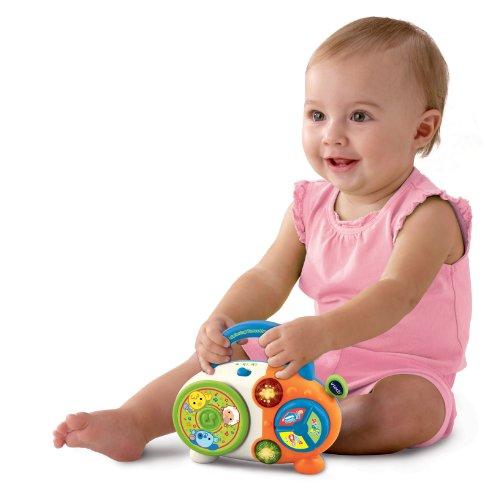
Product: VTech Spinning Tunes Music Player
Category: Toys & Games | Kids' Electronics | Electronic Learning Toys
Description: Music player for toddlers has an antenna that turns and clicks.
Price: $10.99
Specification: ProductDimensions:2.2x6.8x5.7inches|ItemWeight:13.4ounces|ShippingWeight:1.2pounds(Viewshippingratesandpolicies)|ASIN:B007XVYQ9A|Itemmodelnumber:80-128700|Manufacturerrecommendedage:6month-3years|Batteries:2AAbatteriesrequired.(included)